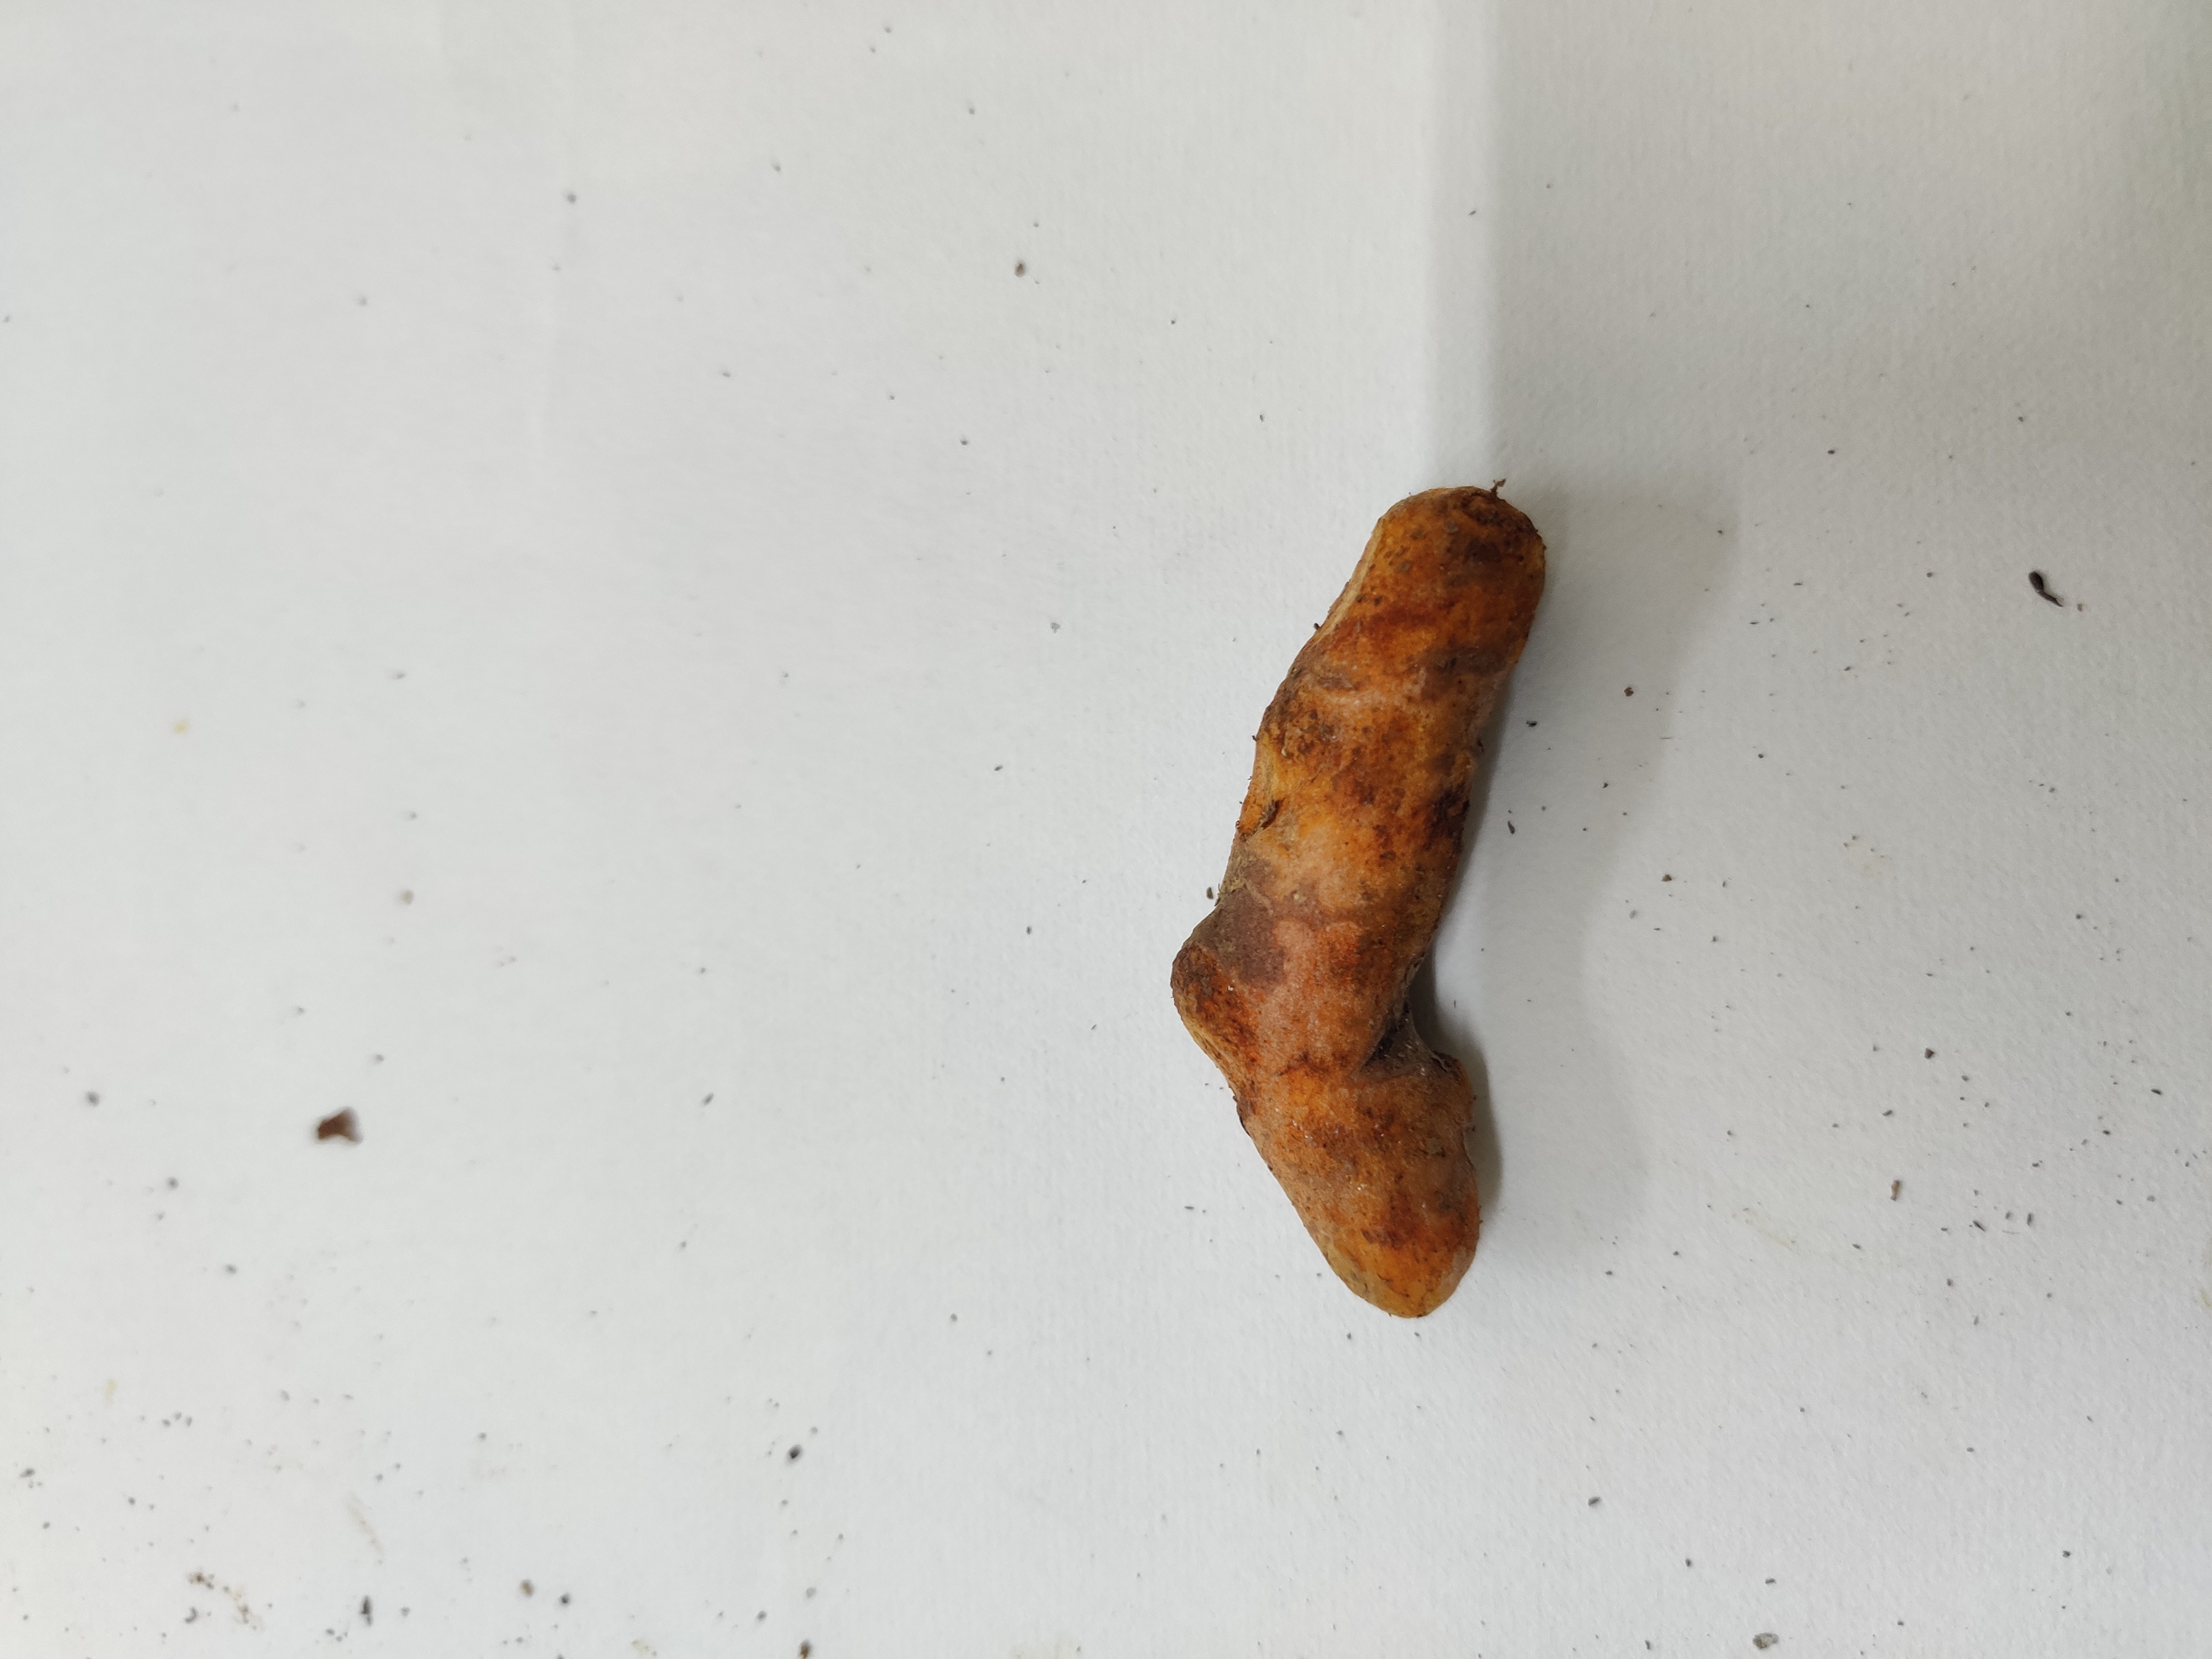
Crop: Turmeric
Condition: Fresh